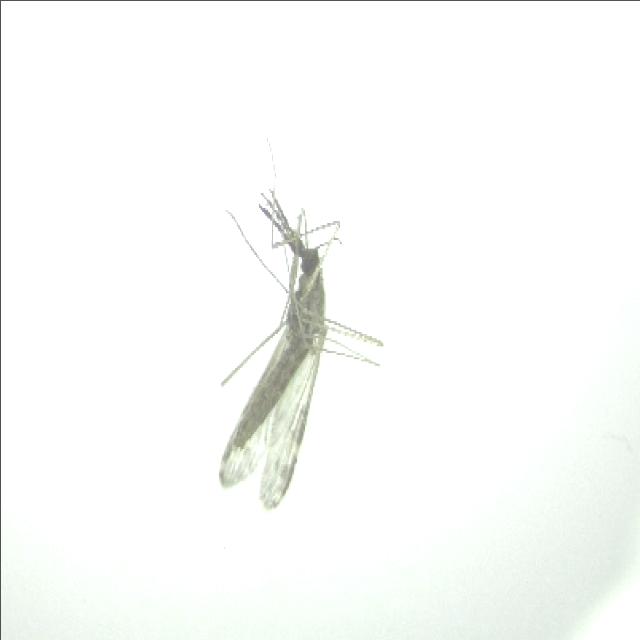
Species: anopheles_sinensis